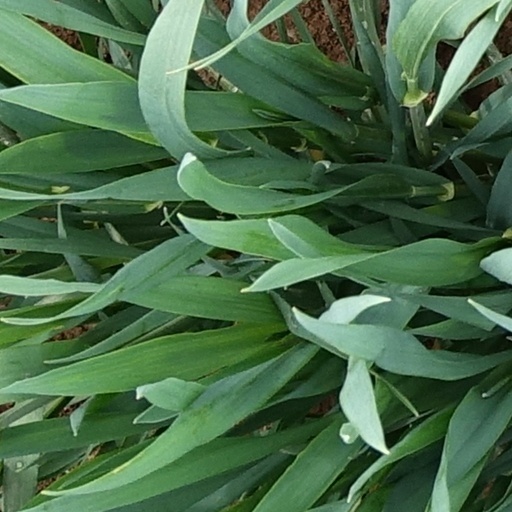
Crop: wheat